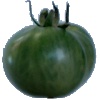
Label: Tomato not Ripened 1